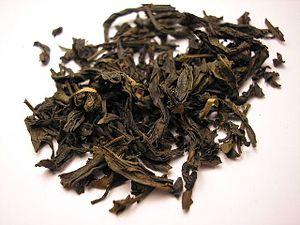
Le Jin Fo désigne un thé relativement nouveau créé, de type Oolong du mont Wuyi. Il fut développé à la fin des années 1990 au Centre de Recherche Wuyi Shan Tea. Il s'agit d'un Oolong du mont Wuyi relativement standard, avec à la fois un goût crémeux et un arrière-goût floral. Ses feuilles présentent une couleur vert émeraude uniforme.